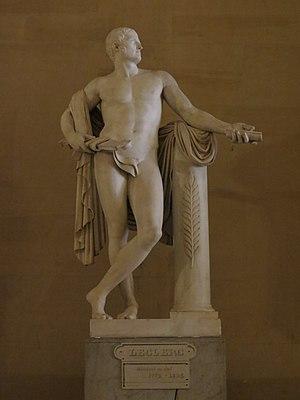
Statue de Charles Victor Emmanuel Leclerc, sculptée par Charles Dupaty en 1812.